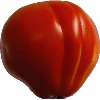
Label: Tomato 1